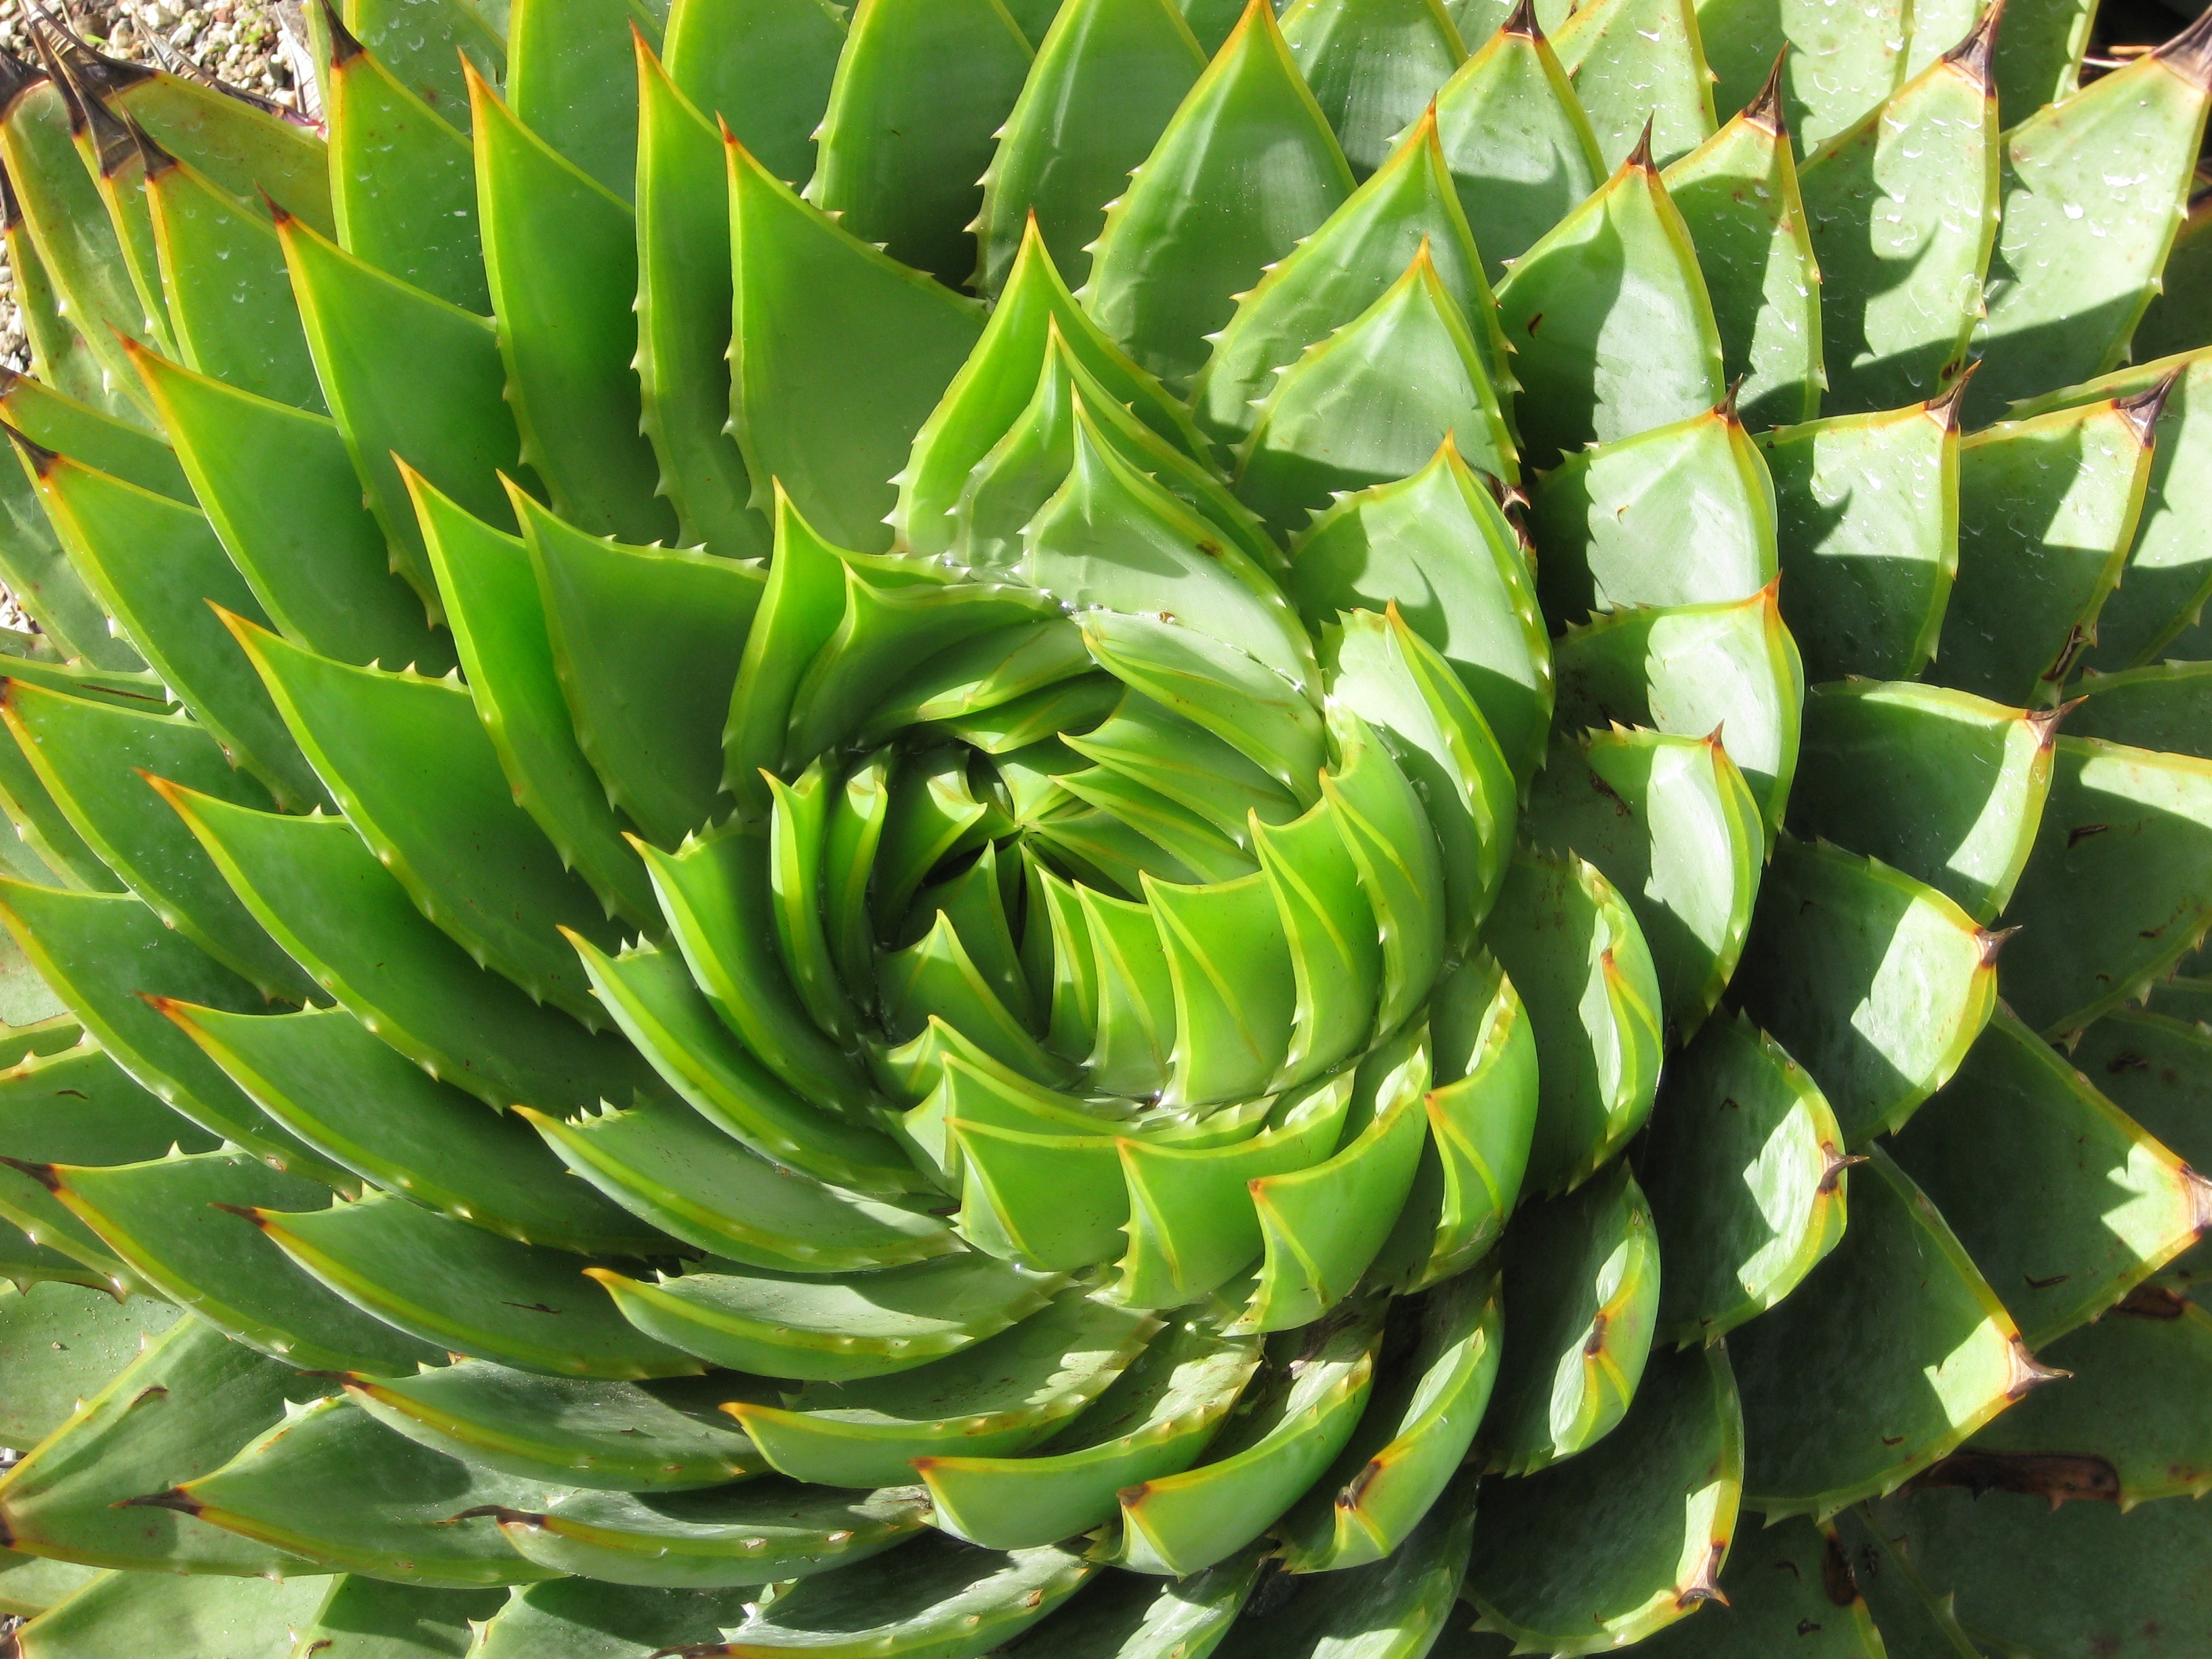
cactus, plant, leaf, spiral, flower, green, produce, artistic, botany, succulent, design, aloe, agave, echeveria, rosette, xanthorrhoeaceae, flowering plant, land plant, agave azul